Sierpiński curve

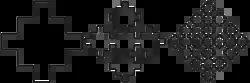
Sierpiński "square curve" of orders 2–4

The Sierpiński curve is useful in several practical applications because it is more symmetrical than other commonly studied space-filling curves. For example, it has been used as a basis for the rapid construction of an approximate solution to the Travelling Salesman Problem (which asks for the shortest sequence of a given set of points): The heuristic is simply to visit the points in the same sequence as they appear on the Sierpiński curve. To do this requires two steps: First compute an inverse image of each point to be visited; then sort the values. This idea has been used to build routing systems for commercial vehicles based only on Rolodex card files.